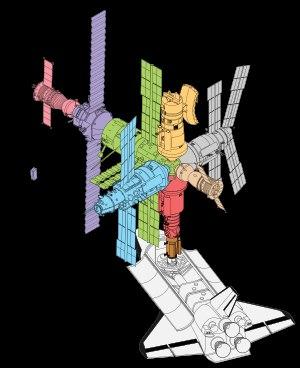
Mir était une station spatiale russe placée en orbite terrestre basse par l'Union soviétique. Mise en orbite le 19 février 1986 et détruite volontairement le 23 mars 2001, elle fut assemblée en orbite entre 1986 et 1996. Mir était la première station spatiale composée de plusieurs modules, possédait une masse supérieure à celle de n'importe quel satellite précédent et détenait le record du plus grand satellite artificiel en orbite autour de la Terre jusqu'à sa désorbitation le 21 mars 2001. Mir a servi de laboratoire de recherche en micropesanteur. Des équipages y ont mené des expériences en biologie, biologie humaine, physique, astronomie, météorologie et sur les systèmes spatiaux afin de développer les technologies nécessaires à l'occupation permanente de l'espace.